Takatō, Nagano

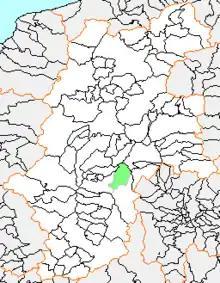
Map of Takatō, Nagano

As of 2003, the town had an estimated population of 6,976. The total area was 139.36 km.